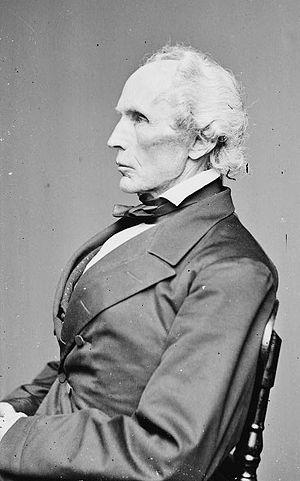
Cette page recense les sénateurs américains de l’État du Kentucky. Les sénateurs du Kentucky appartiennent aux classes 2 et 3. Le Kentucky est actuellement représenté au Sénat américain par les républicains Mitch McConnell et Rand Paul.